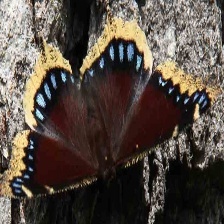
Species: MOURNING CLOAK
Butterfly family (ImageNet category): admiral